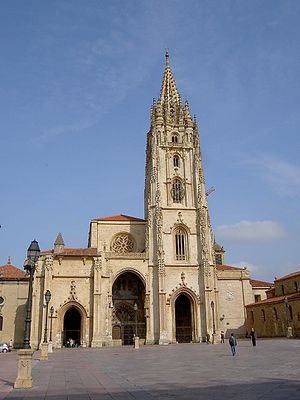
Asturien / Sightseeing
Oviedos domkirke (13.-17. århundrede)
Asturien er en selvstyrende enhed i det nordvestlige Spanien.